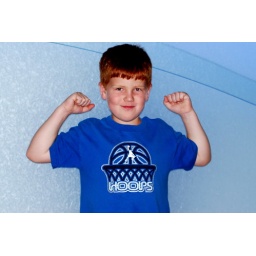
Quinn posing by a blue wall in the Ocean Hall. National Museum of Natural History, Washington, DC.